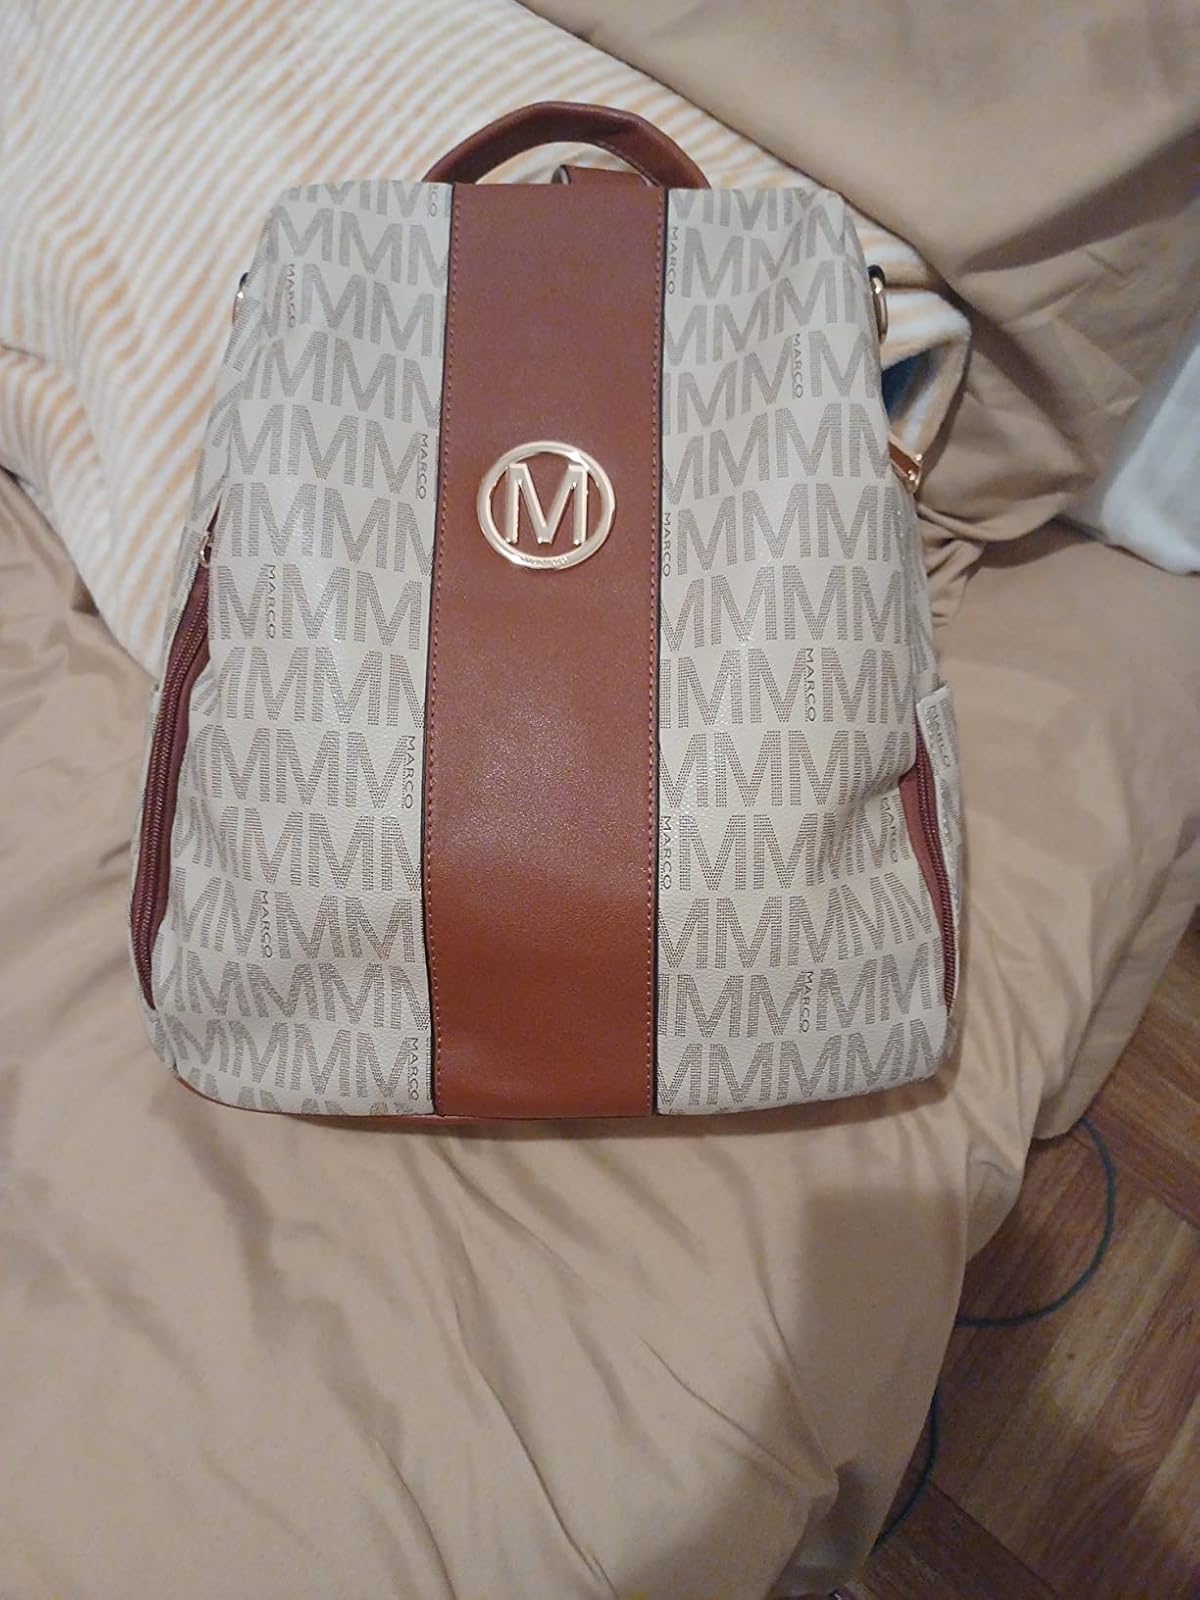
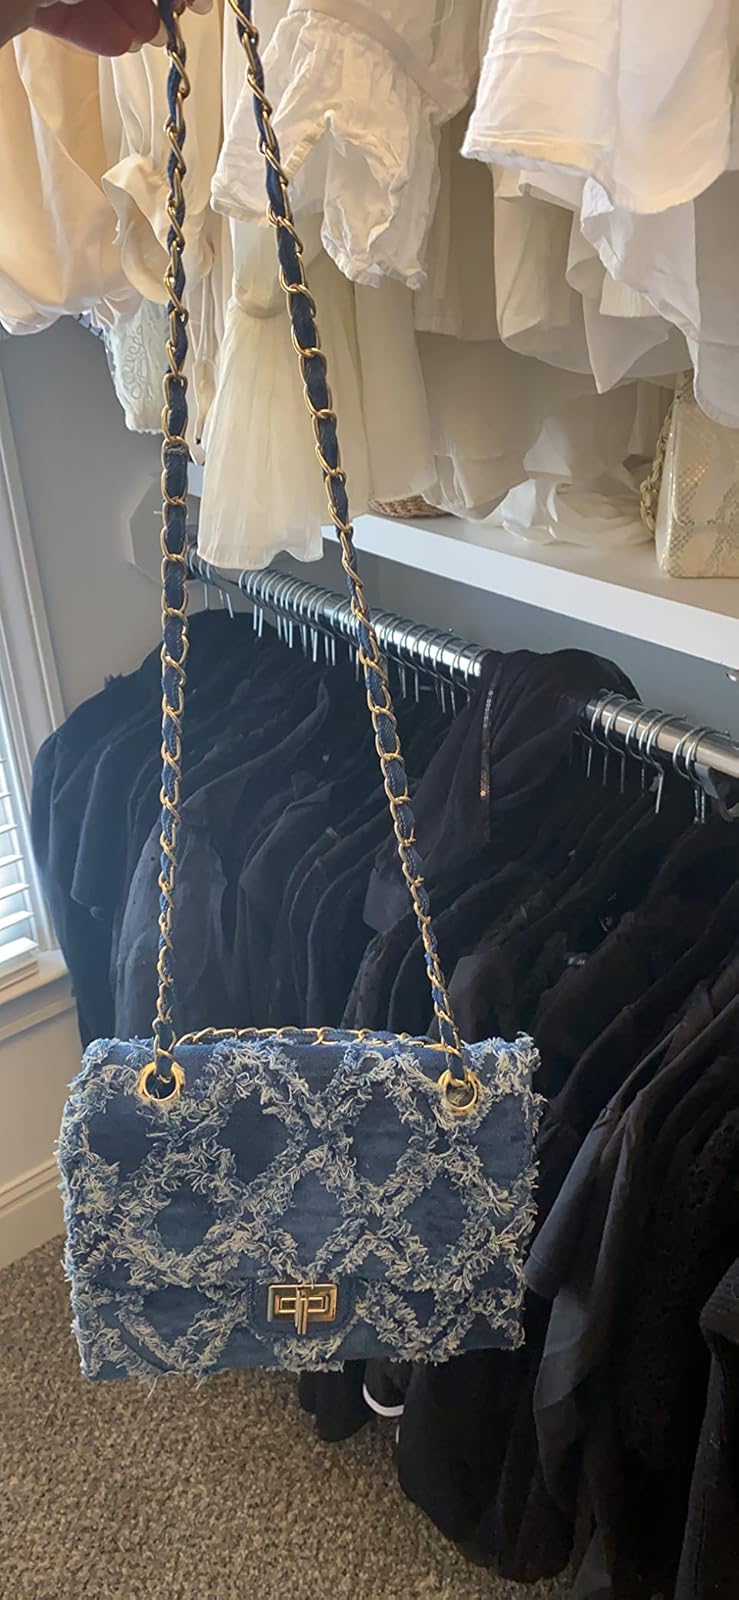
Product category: accessories_handbag
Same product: no